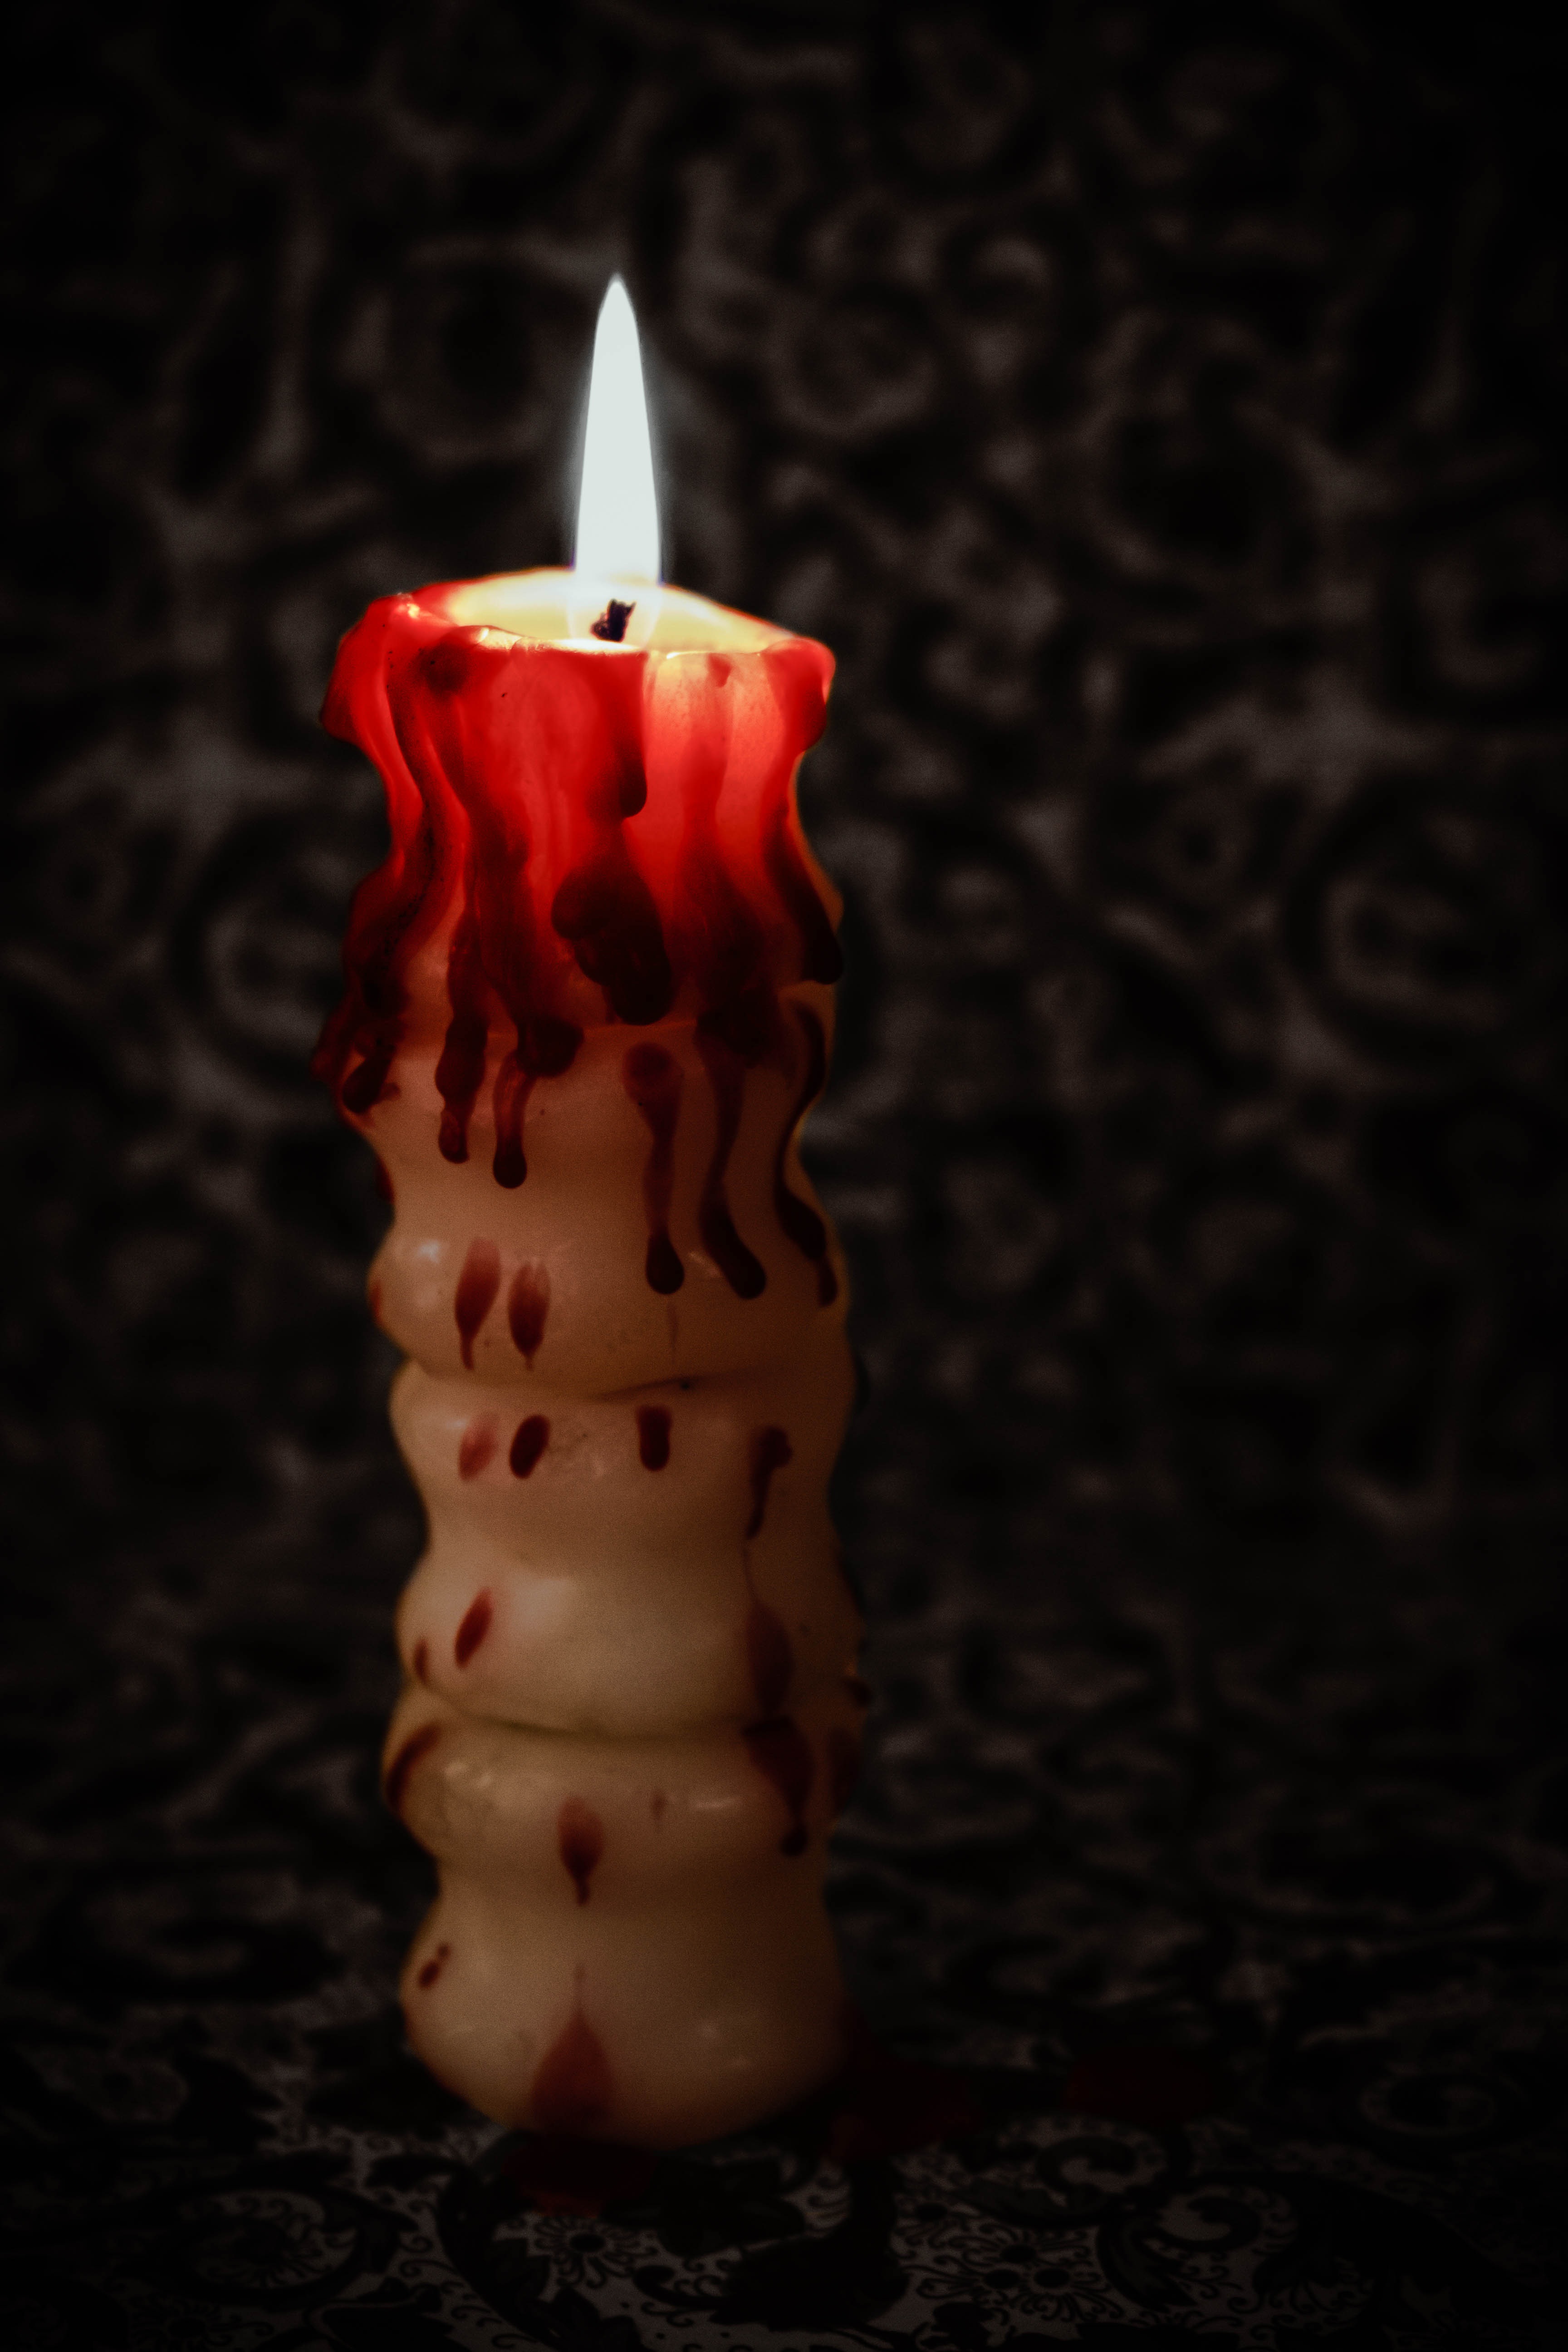
hand, light, flower, atmosphere, dark, finger, red, flame, darkness, candle, lighting, burn, spine, human body, organ, carving, tooth, wax, macro photography, eddy